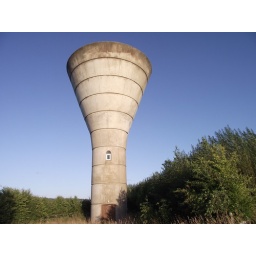
this is the water tower that services kildalton college and farm in piltown co kilkenny